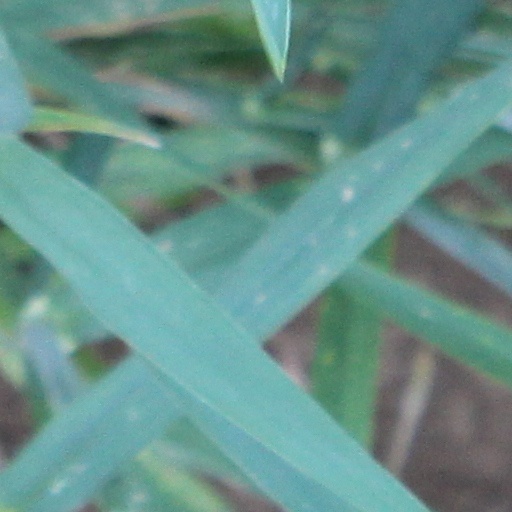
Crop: wheat